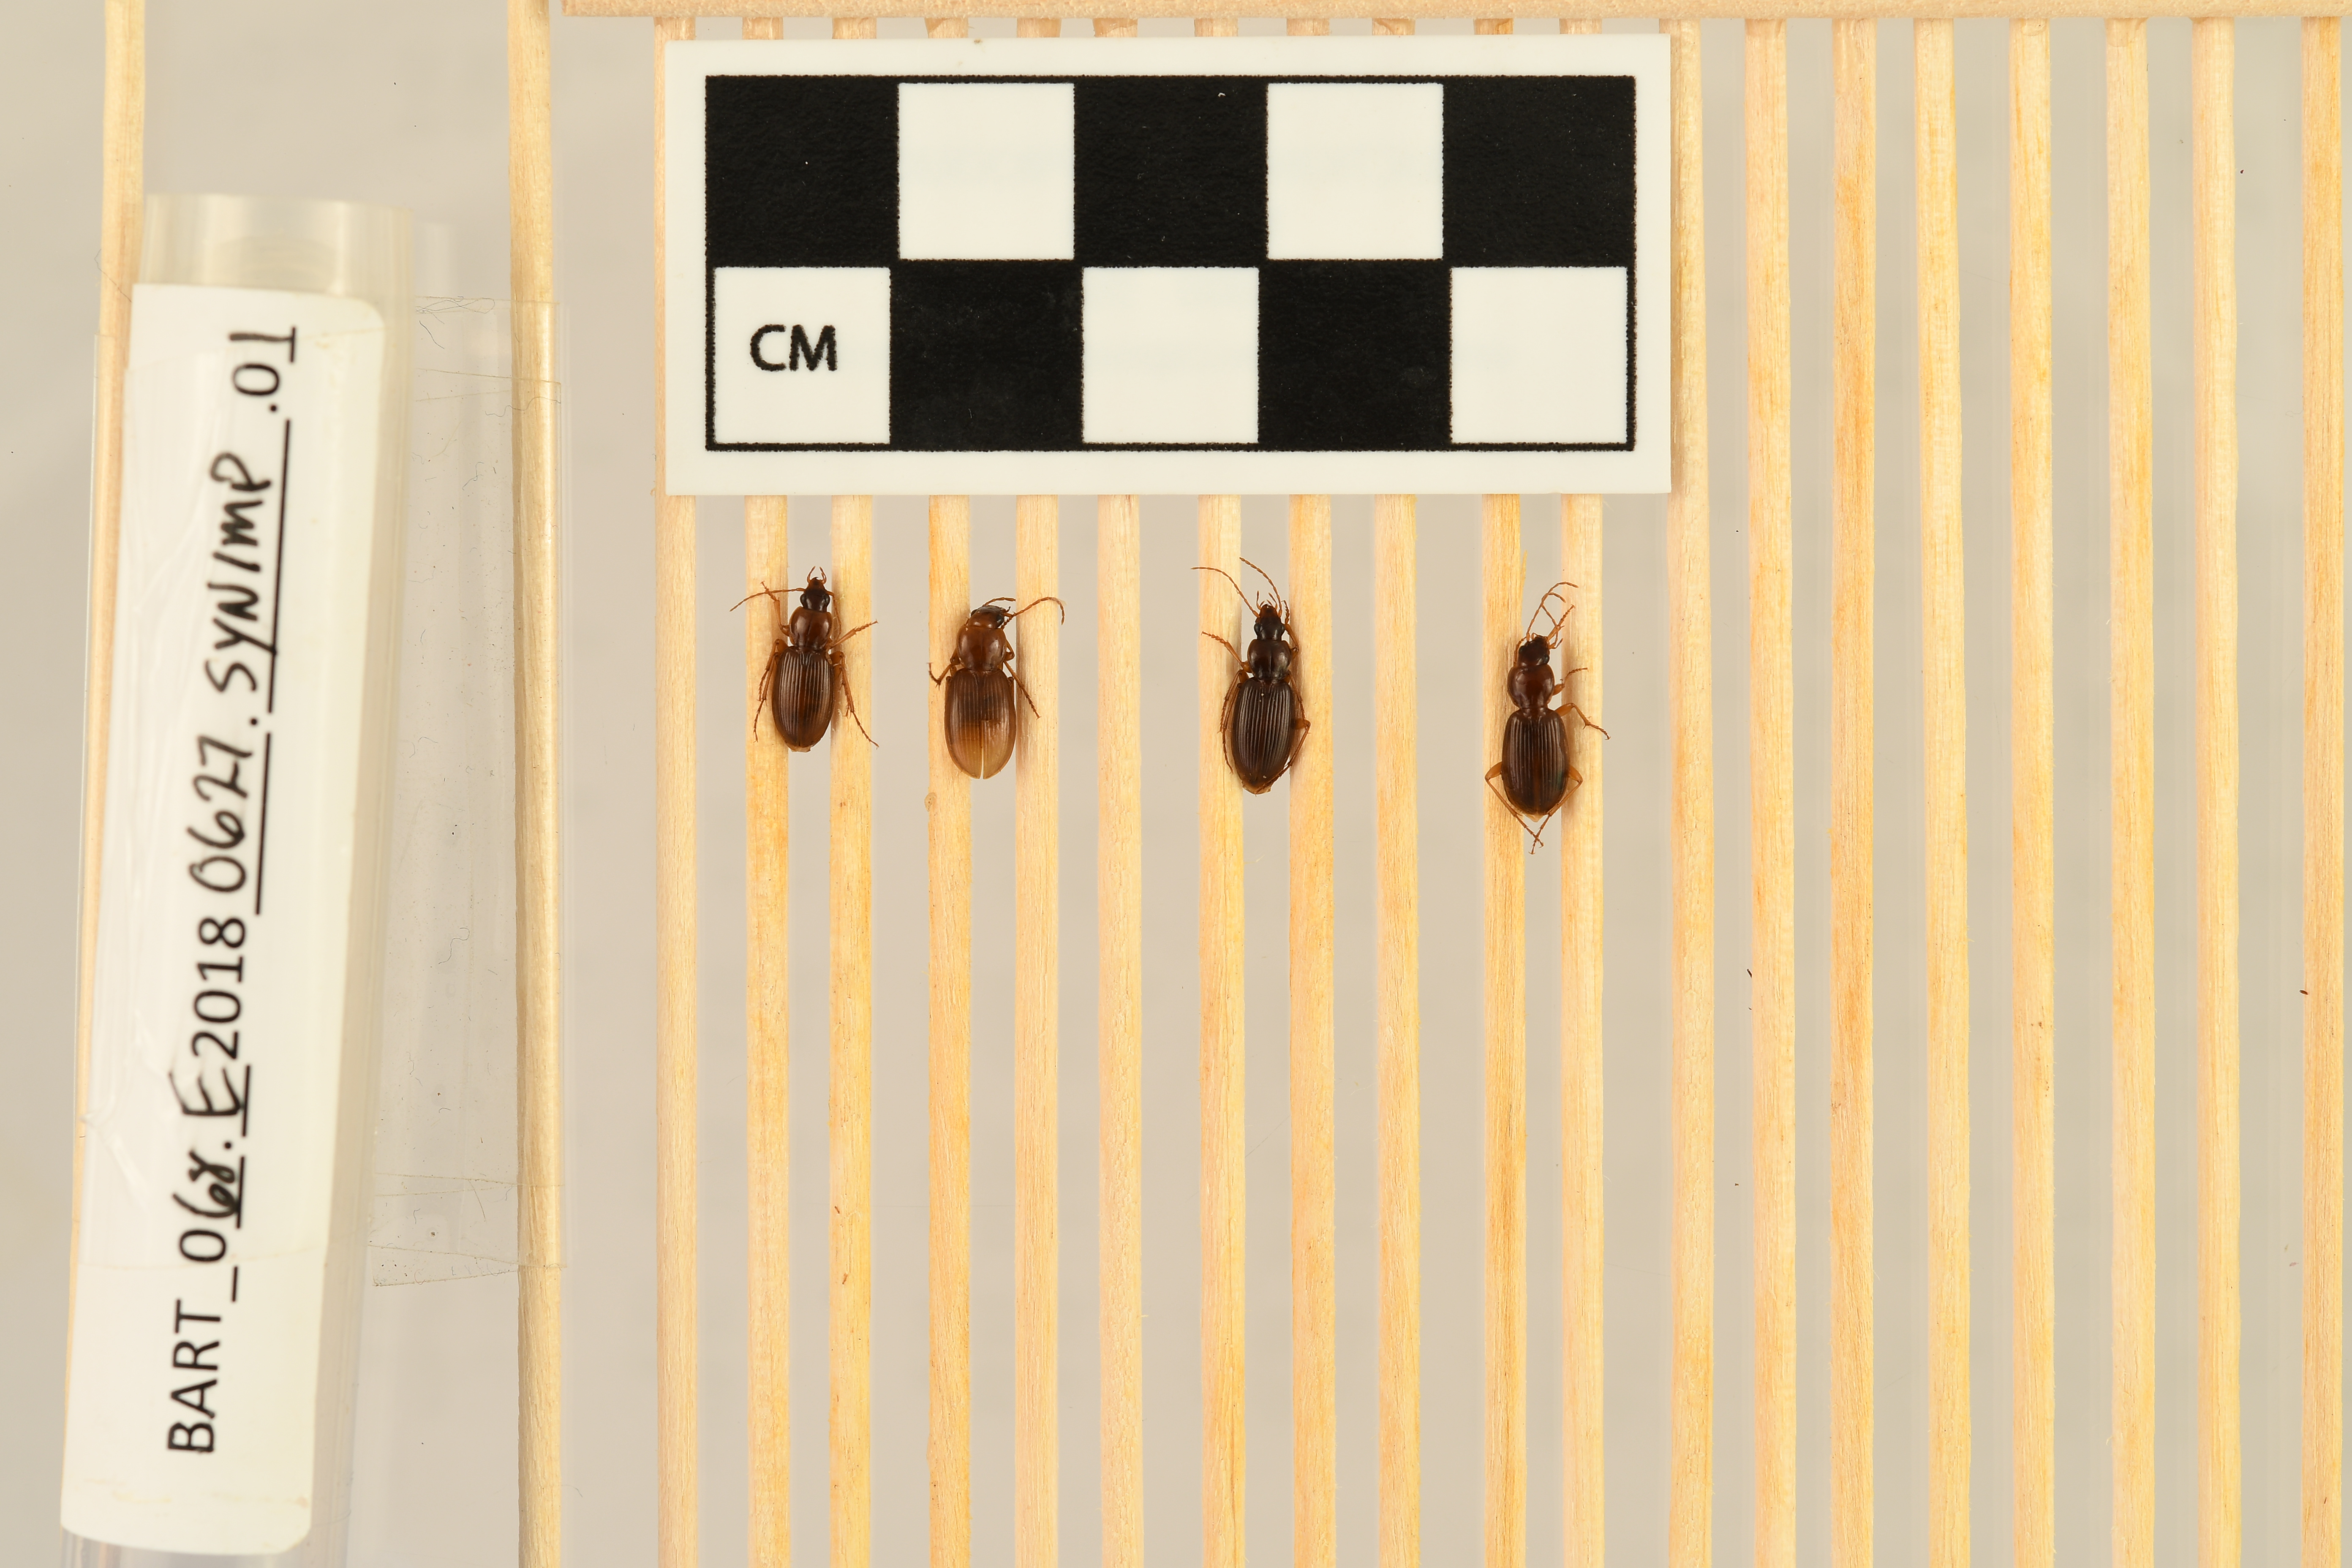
Synuchus impunctatus — Bartlett Experimental Forest NEON, plot BART_068. Beetle 1, ElytraLength: 0.5248 cm (lying flat: Yes)

Synuchus impunctatus — Bartlett Experimental Forest NEON, plot BART_068. Beetle 1, ElytraWidth: 0.2472 cm (lying flat: Yes)

Synuchus impunctatus — Bartlett Experimental Forest NEON, plot BART_068. Beetle 2, ElytraLength: 0.5875 cm (lying flat: Yes)

Synuchus impunctatus — Bartlett Experimental Forest NEON, plot BART_068. Beetle 2, ElytraWidth: 0.2857 cm (lying flat: Yes)

Synuchus impunctatus — Bartlett Experimental Forest NEON, plot BART_068. Beetle 3, ElytraLength: 0.5418 cm (lying flat: Yes)

Synuchus impunctatus — Bartlett Experimental Forest NEON, plot BART_068. Beetle 3, ElytraWidth: 0.2559 cm (lying flat: Yes)

Synuchus impunctatus — Bartlett Experimental Forest NEON, plot BART_068. Beetle 4, ElytraLength: 0.5397 cm (lying flat: Yes)

Synuchus impunctatus — Bartlett Experimental Forest NEON, plot BART_068. Beetle 4, ElytraWidth: 0.2857 cm (lying flat: Yes)

Synuchus impunctatus — Bartlett Experimental Forest NEON, plot BART_068. Beetle 1, ElytraLength: 0.505 cm (lying flat: Yes)

Synuchus impunctatus — Bartlett Experimental Forest NEON, plot BART_068. Beetle 1, ElytraWidth: 0.2166 cm (lying flat: Yes)

Synuchus impunctatus — Bartlett Experimental Forest NEON, plot BART_068. Beetle 2, ElytraLength: 0.592 cm (lying flat: Yes)

Synuchus impunctatus — Bartlett Experimental Forest NEON, plot BART_068. Beetle 2, ElytraWidth: 0.232 cm (lying flat: Yes)

Synuchus impunctatus — Bartlett Experimental Forest NEON, plot BART_068. Beetle 3, ElytraLength: 0.578 cm (lying flat: Yes)

Synuchus impunctatus — Bartlett Experimental Forest NEON, plot BART_068. Beetle 3, ElytraWidth: 0.2014 cm (lying flat: Yes)

Synuchus impunctatus — Bartlett Experimental Forest NEON, plot BART_068. Beetle 4, ElytraLength: 0.536 cm (lying flat: Yes)

Synuchus impunctatus — Bartlett Experimental Forest NEON, plot BART_068. Beetle 4, ElytraWidth: 0.2241 cm (lying flat: Yes)

Synuchus impunctatus — Bartlett Experimental Forest NEON, plot BART_068. Beetle 1, ElytraLength: 0.4715 cm (lying flat: Yes)

Synuchus impunctatus — Bartlett Experimental Forest NEON, plot BART_068. Beetle 1, ElytraWidth: 0.2153 cm (lying flat: Yes)

Synuchus impunctatus — Bartlett Experimental Forest NEON, plot BART_068. Beetle 2, ElytraLength: 0.5515 cm (lying flat: Yes)

Synuchus impunctatus — Bartlett Experimental Forest NEON, plot BART_068. Beetle 2, ElytraWidth: 0.25 cm (lying flat: Yes)

Synuchus impunctatus — Bartlett Experimental Forest NEON, plot BART_068. Beetle 3, ElytraLength: 0.5173 cm (lying flat: Yes)

Synuchus impunctatus — Bartlett Experimental Forest NEON, plot BART_068. Beetle 3, ElytraWidth: 0.2217 cm (lying flat: Yes)

Synuchus impunctatus — Bartlett Experimental Forest NEON, plot BART_068. Beetle 4, ElytraLength: 0.5148 cm (lying flat: Yes)

Synuchus impunctatus — Bartlett Experimental Forest NEON, plot BART_068. Beetle 4, ElytraWidth: 0.25 cm (lying flat: Yes)